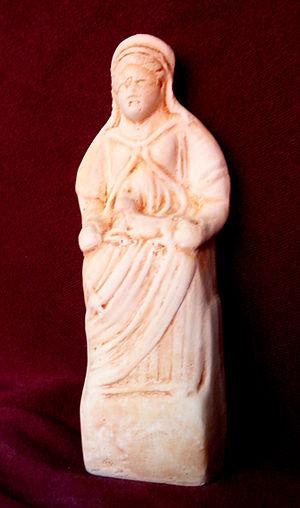
Déesse-mère assise, un petit chien sur les genoux. Les figurations de ce genre sont typiques de la région Trévire
Dans la religion gallo-romaine, Dea Aveta était une déesse mère, associé à la source de Trèves dans ce qui est aujourd'hui l'Allemagne.